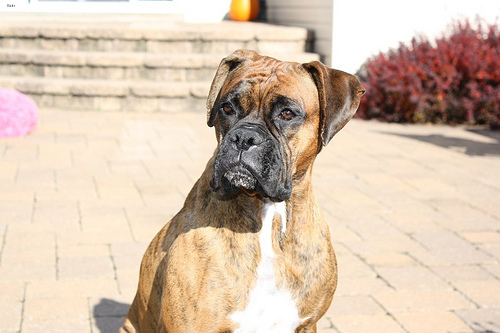
Breed: boxer